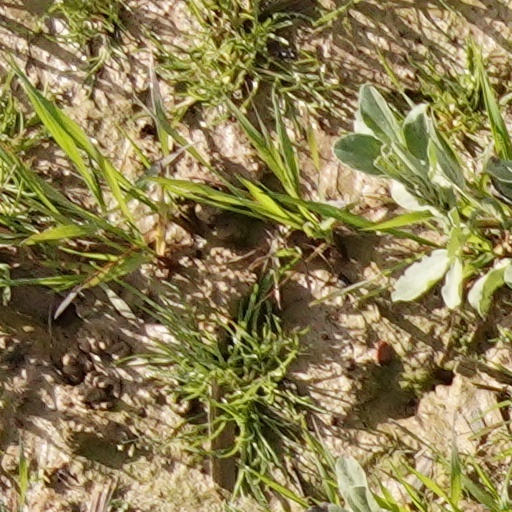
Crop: wheat